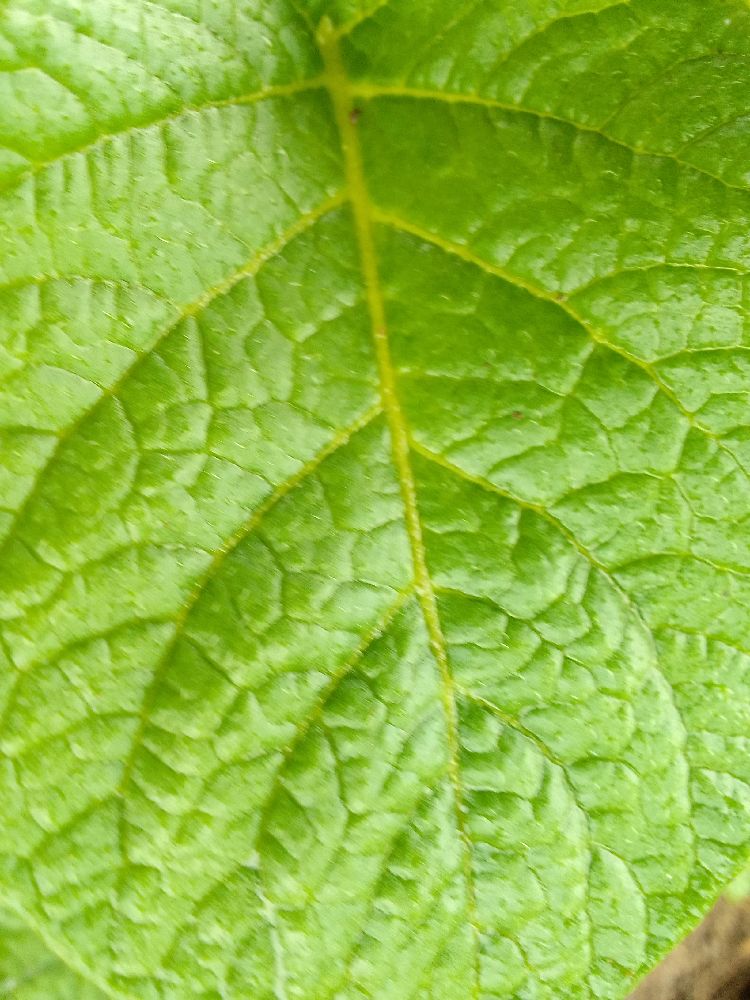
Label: Healthy